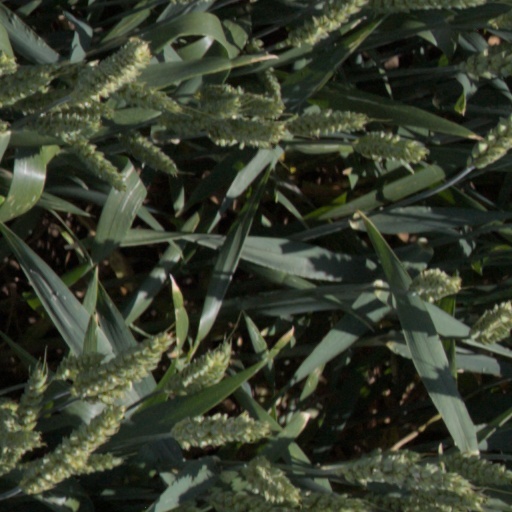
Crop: wheat